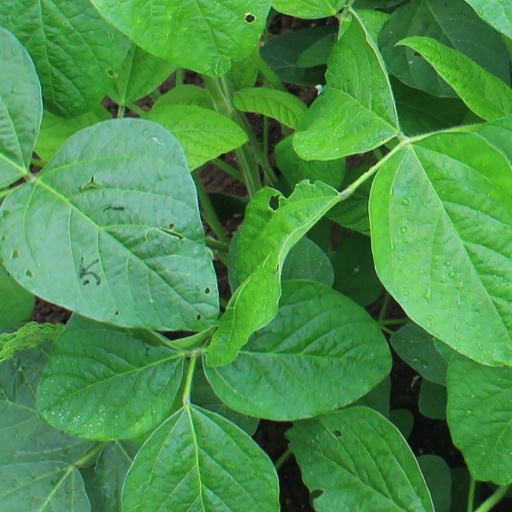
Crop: soybean